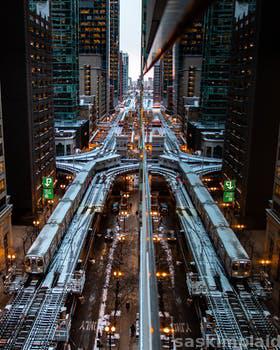
Label: Watermark